Hilyard Robinson

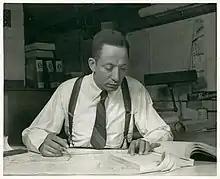
Robinson working on plans and specifications for a new war-housing projects at Ypsilanti, Michigan

Hilyard Robert Robinson (1899 – July 2, 1986), was an American architect, teacher, and engineer. He was a prominent early Black architect in the United States, and influenced a generation of students.